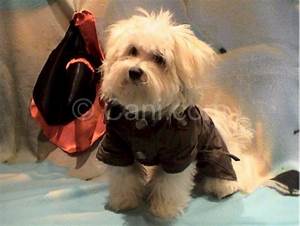
Label: cane